Ensemble Studio Theatre

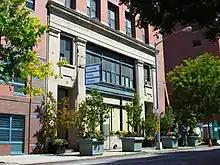
Ensemble Studio theatre at 545 West 52nd Street in Hell's Kitchen

The Ensemble Studio Theatre — commonly known as “EST”— was founded in 1968 by Curt Dempster. With 589 ensemble artists concentrated mainly in New York City, EST has been under the artistic direction of William Carden since 2007.